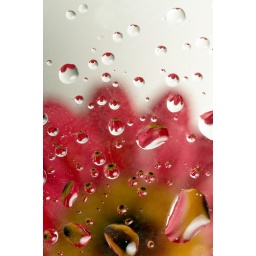
Just water sprayed on a cd spacer with the flower underneath